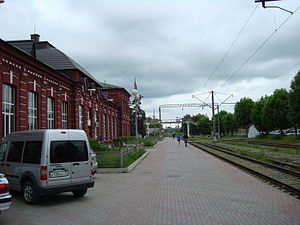
Beslan
Beslan er en by i Republikken Nordossetien–Alania, Nordkaukasiske føderale distrikt i Den Russiske Føderation beliggende i Kaukasus. Byen har 37.029 indbyggere, hvilket gør Beslan til den tredjestørste by i Nordossetien efter Vladikavkaz og Mozdok.